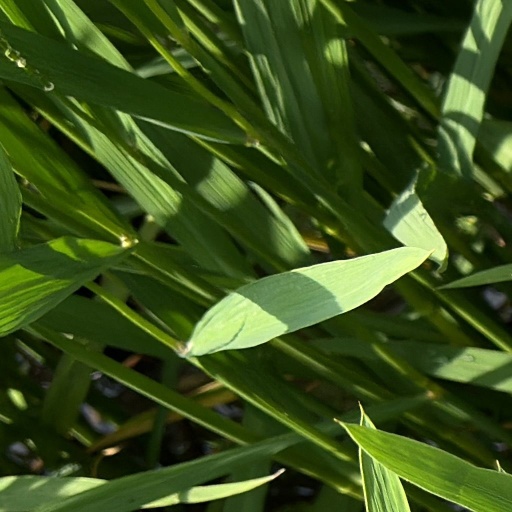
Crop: rice